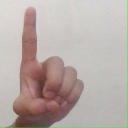
अक्षर: ड